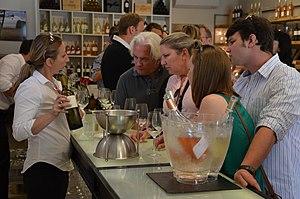
Dégustation sur le lieu de vente au château La Coste
Le coteaux-d'aix-en-provence est un vin d'AOC produit dans le vignoble de Provence, autour de la ville d'Aix-en-Provence, dans les Bouches-du-Rhône.